John Berry (Royal Navy officer)

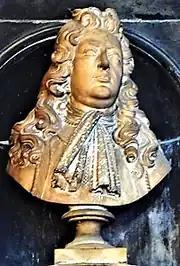
Bust of Berry from his mural monument in St Dunstan, Stepney

By 1680 Charles II had threatened to give up Tangier, which was costly for parliament to maintain and difficult to defend, as in order to protect the town and harbour from attack, the perimeter had to be increased. A number of outworks were built, but a siege in 1680 showed that they could be successfully overcome. In 1683, Charles gave Admiral Lord Dartmouth secret orders to abandon Tangier. Dartmouth was to level the fortifications, destroy the harbour, and evacuate the troops. That August, Dartmouth sailed from Plymouth. The forts and walls were mined, and on 5 February 1684, Tangier was evacuated, leaving the town in ruins.